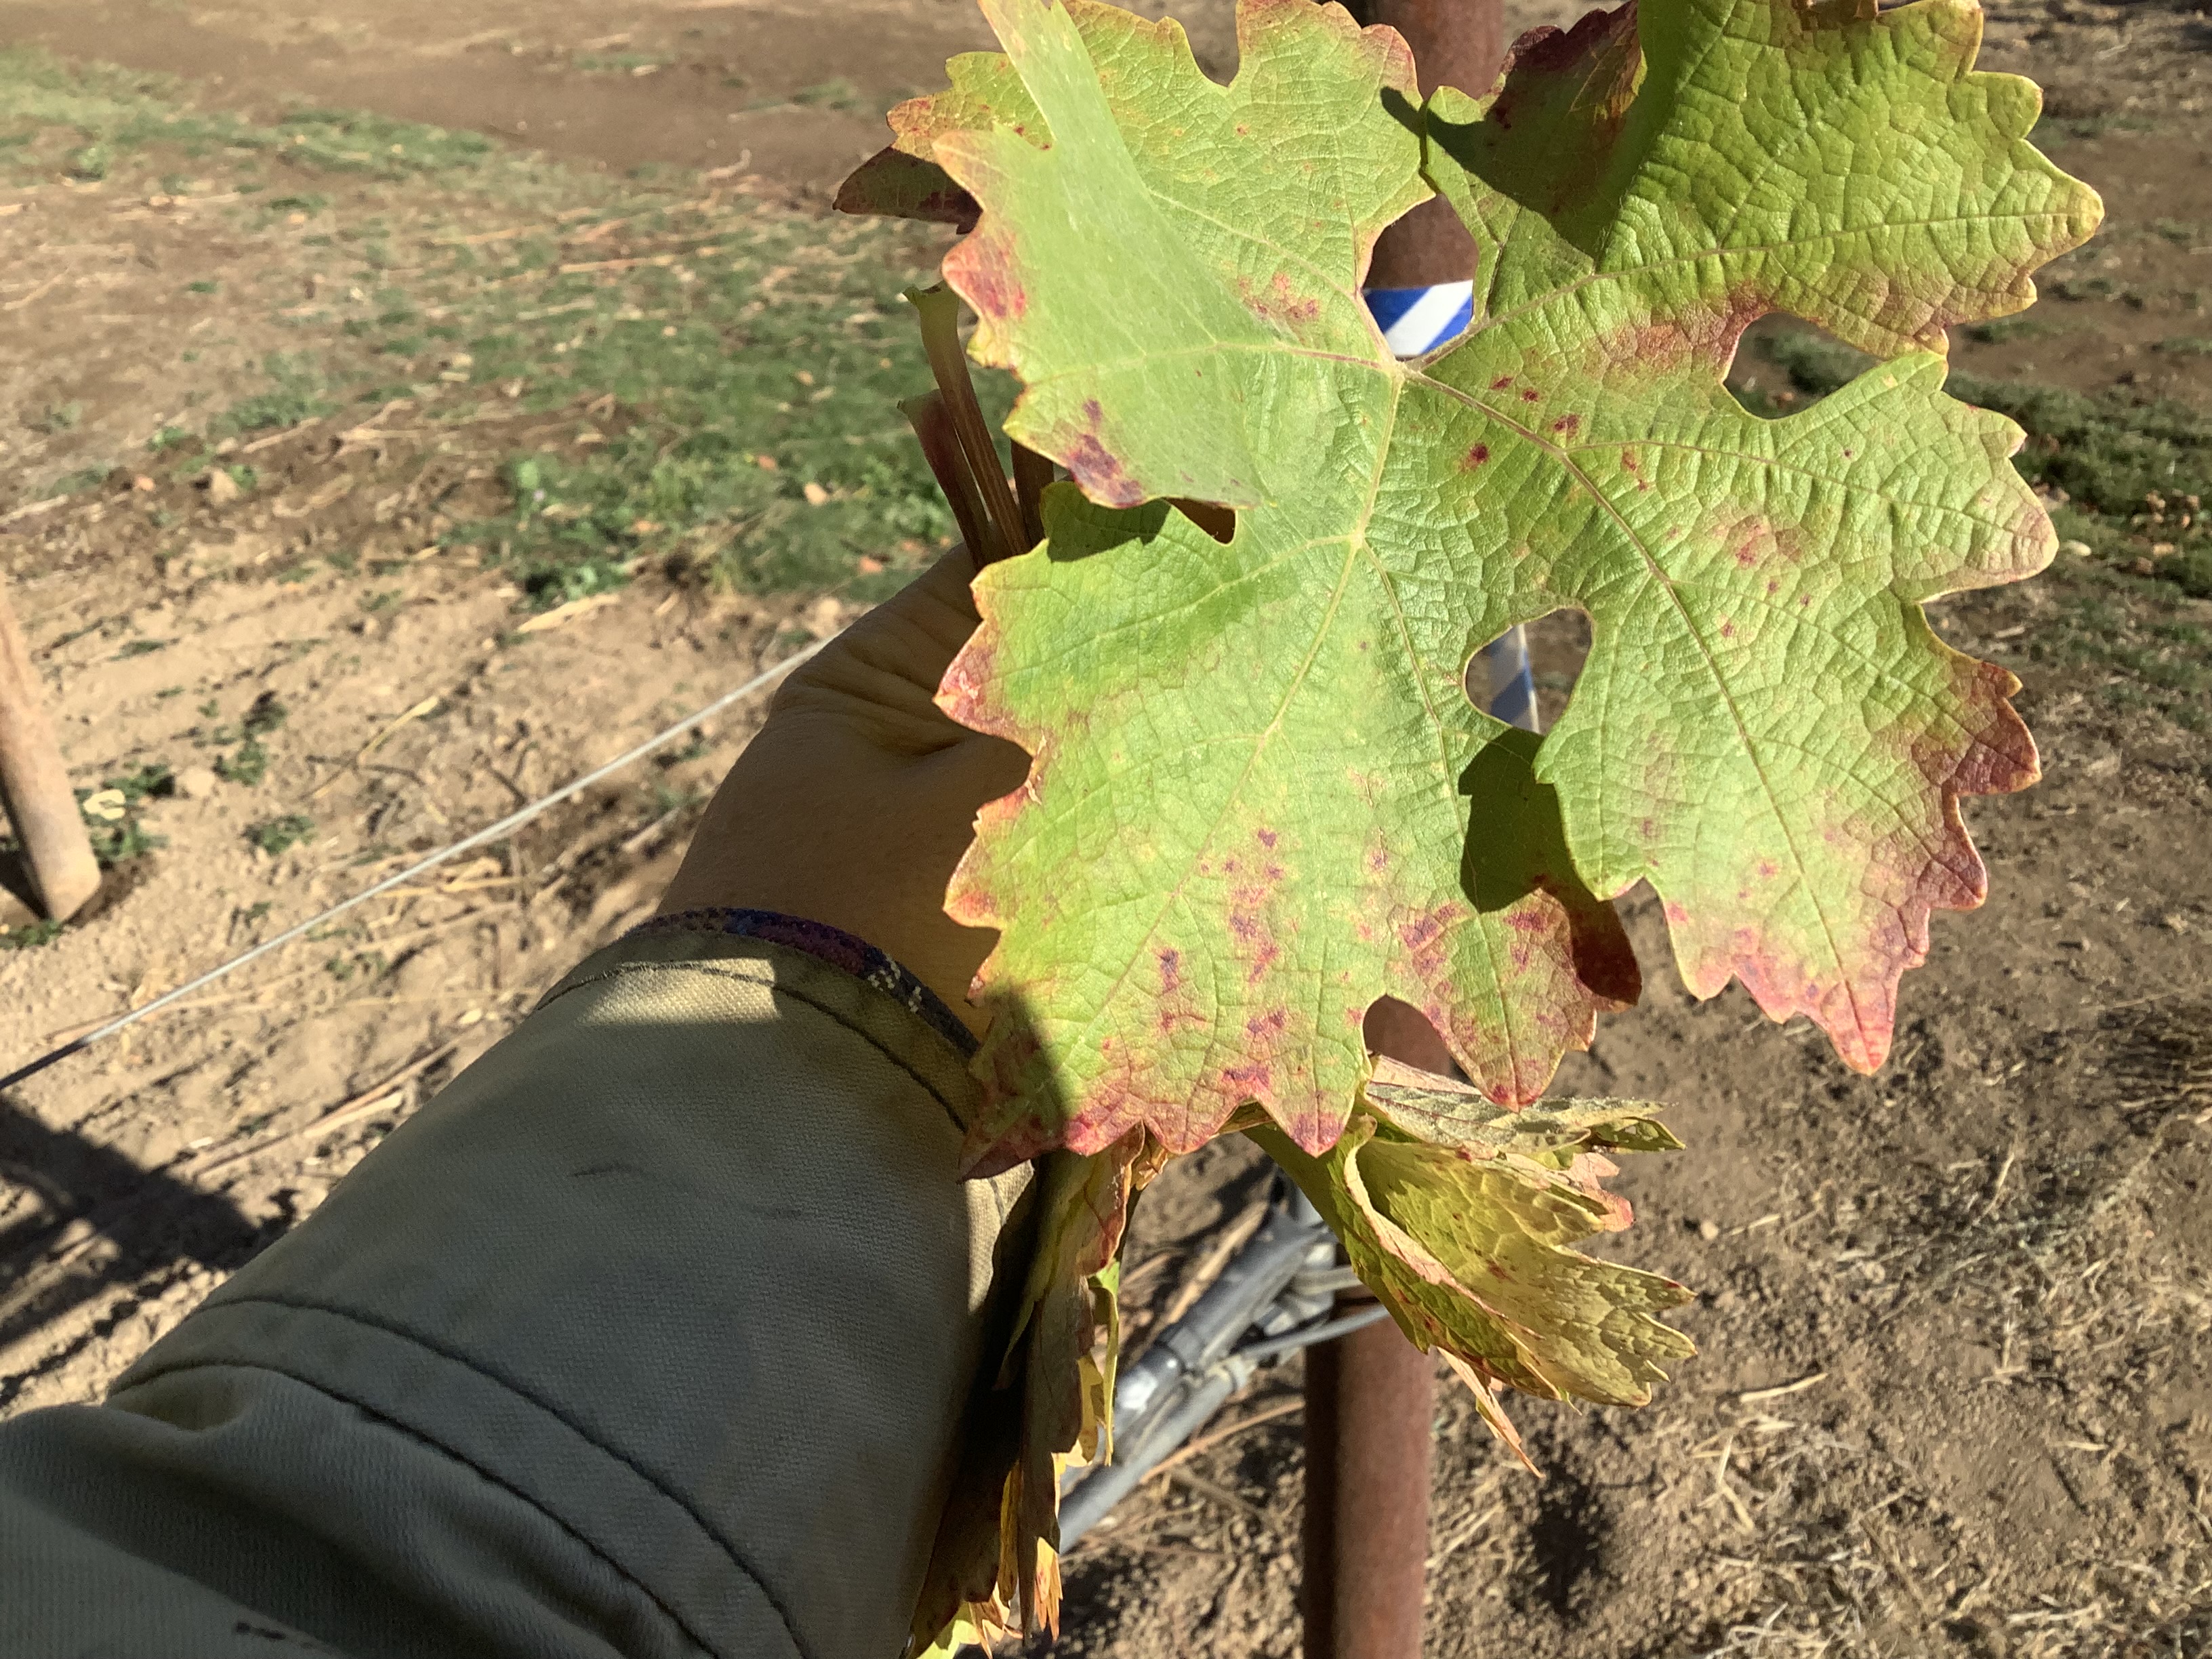
Label: Other Red